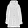
Label: Coat